Egon Kisch

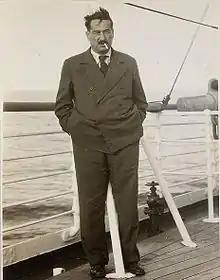
Kisch on board the "Strathaird" bound for Australia; November 1934

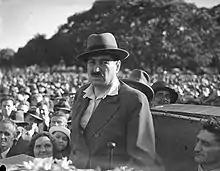
On 17 February 1935 addressed 18,000 in The Domain, Sydney

Kisch's visit to Australia as a delegate to the All-Australian Congress Against War and Fascism in 1934 was later chronicled in his book "Landung in Australien" ("Australian Landfall") (1937).